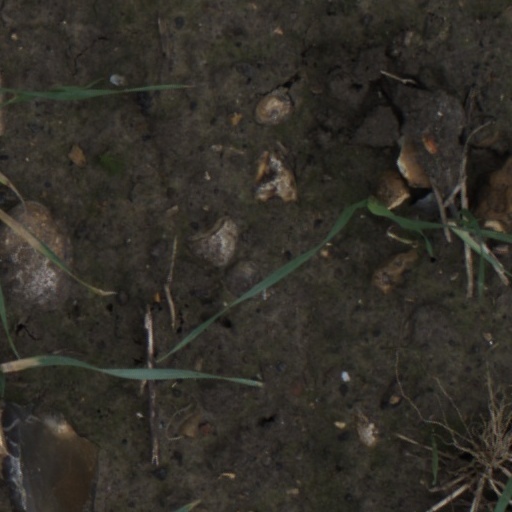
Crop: wheat